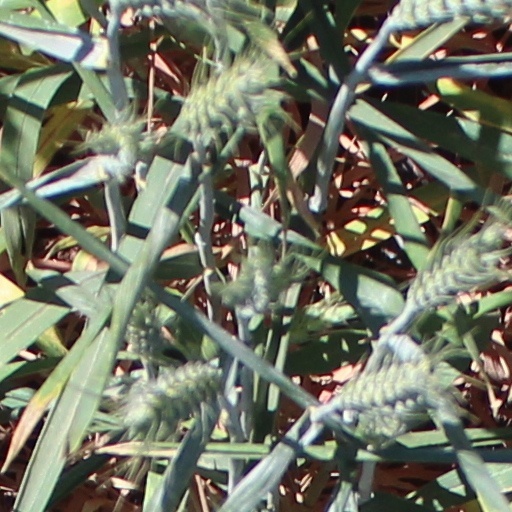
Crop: wheat